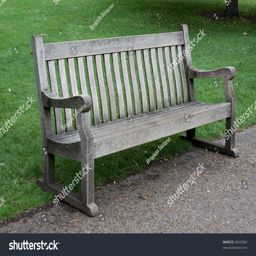
a worn wooden bench in a park .